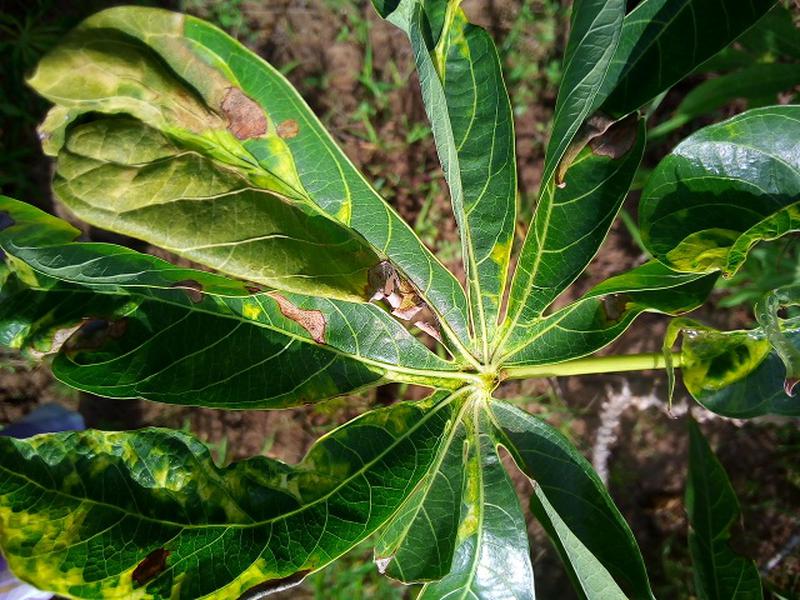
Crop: cassava
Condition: mosaic_disease